Chat Room (novel)

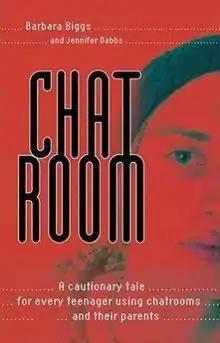
First edition cover

Chat Room is a thriller novel written by Barbara Biggs. It was published in Australia in 2006 by Micklind Enterprises.